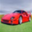
Label: automobile